Flicka 2

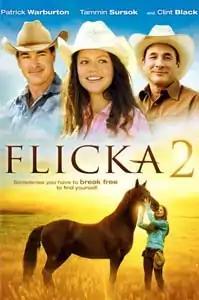
DVD cover

Flicka 2 is a 2010 American drama film and a sequel to "Flicka" (2006). The film is about a city girl who finds herself in the country not by choice and befriends a horse. Neither girl or horse are wanted and they find a common bond. The film stars Patrick Warburton, Tammin Sursok and Clint Black.